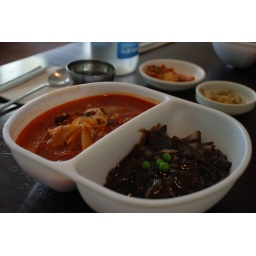
Double bowl is great, I got to try spicy noodles in soup &amp;amp; black bean noodles! Both were yummy!